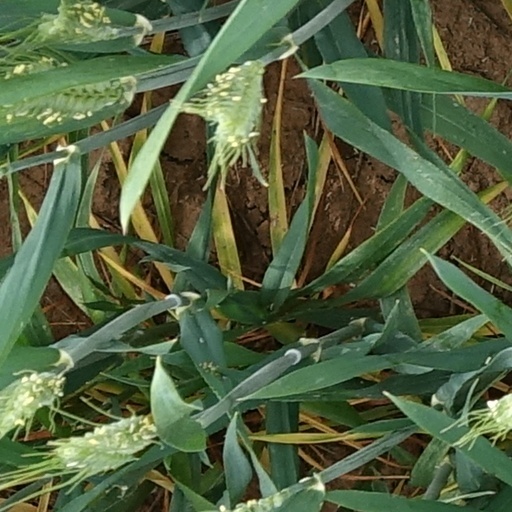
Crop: wheat